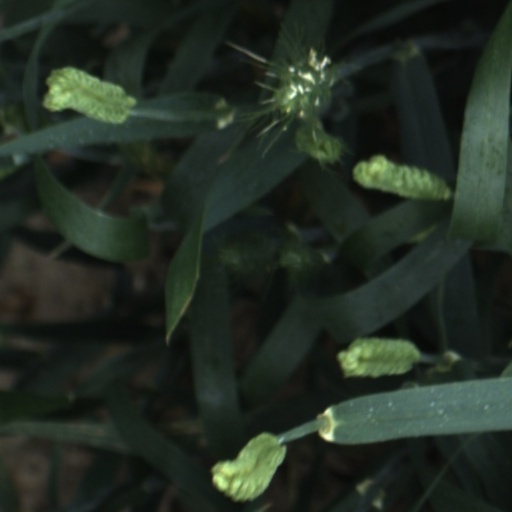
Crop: wheat